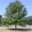
Label: oak_tree